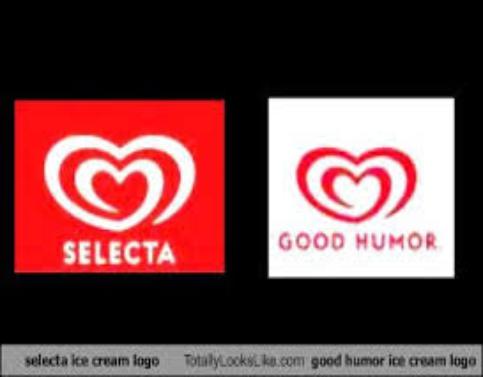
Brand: Good Humor
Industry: Food